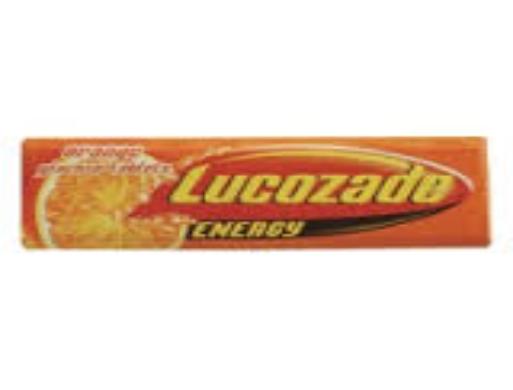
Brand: Lucozade
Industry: Food